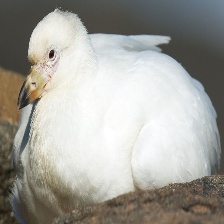
Species: SNOWY SHEATHBILL
Scientific name: CHIONIS ALBUS